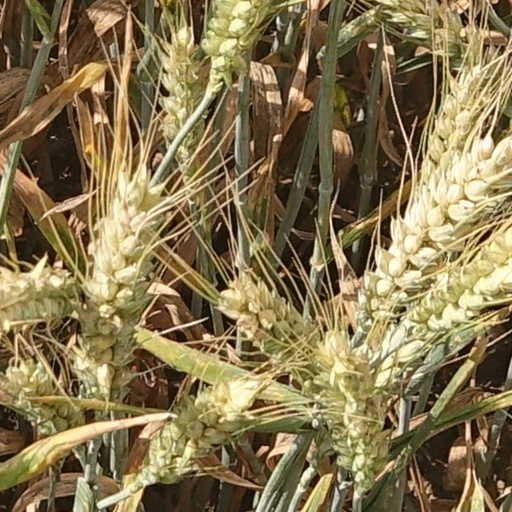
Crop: wheat